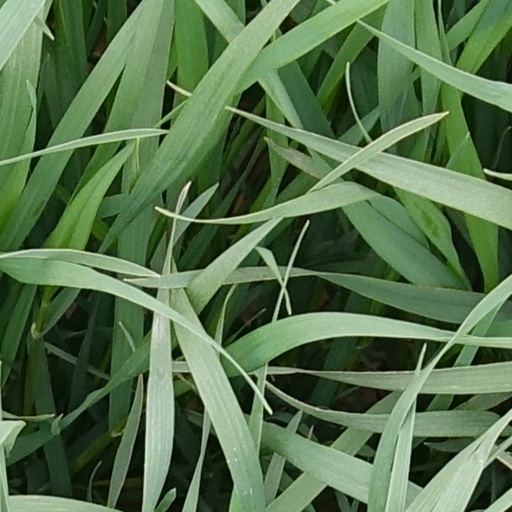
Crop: wheat